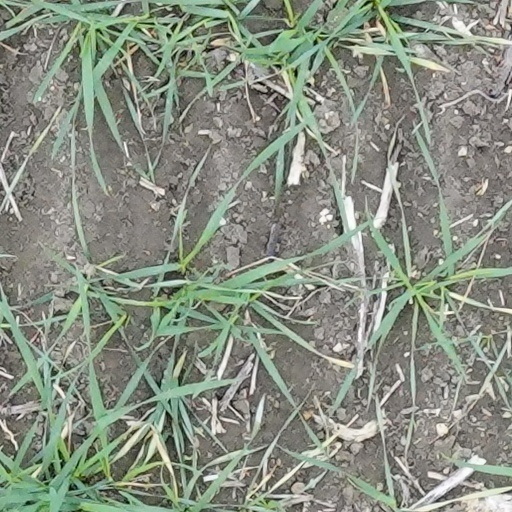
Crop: wheat